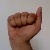
The image shows a hand gesture representing the letter 'A' in Indian Sign Language.